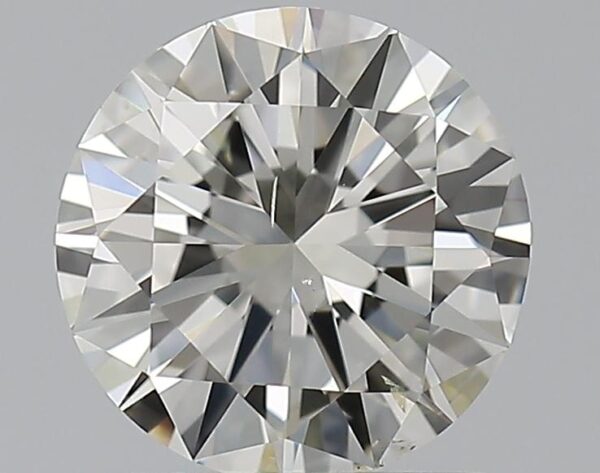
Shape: round
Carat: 1
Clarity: SI1
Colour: J
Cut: VG
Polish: EX
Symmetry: VG
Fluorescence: N
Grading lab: GIA
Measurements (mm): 6.38 x 6.43 x 3.86